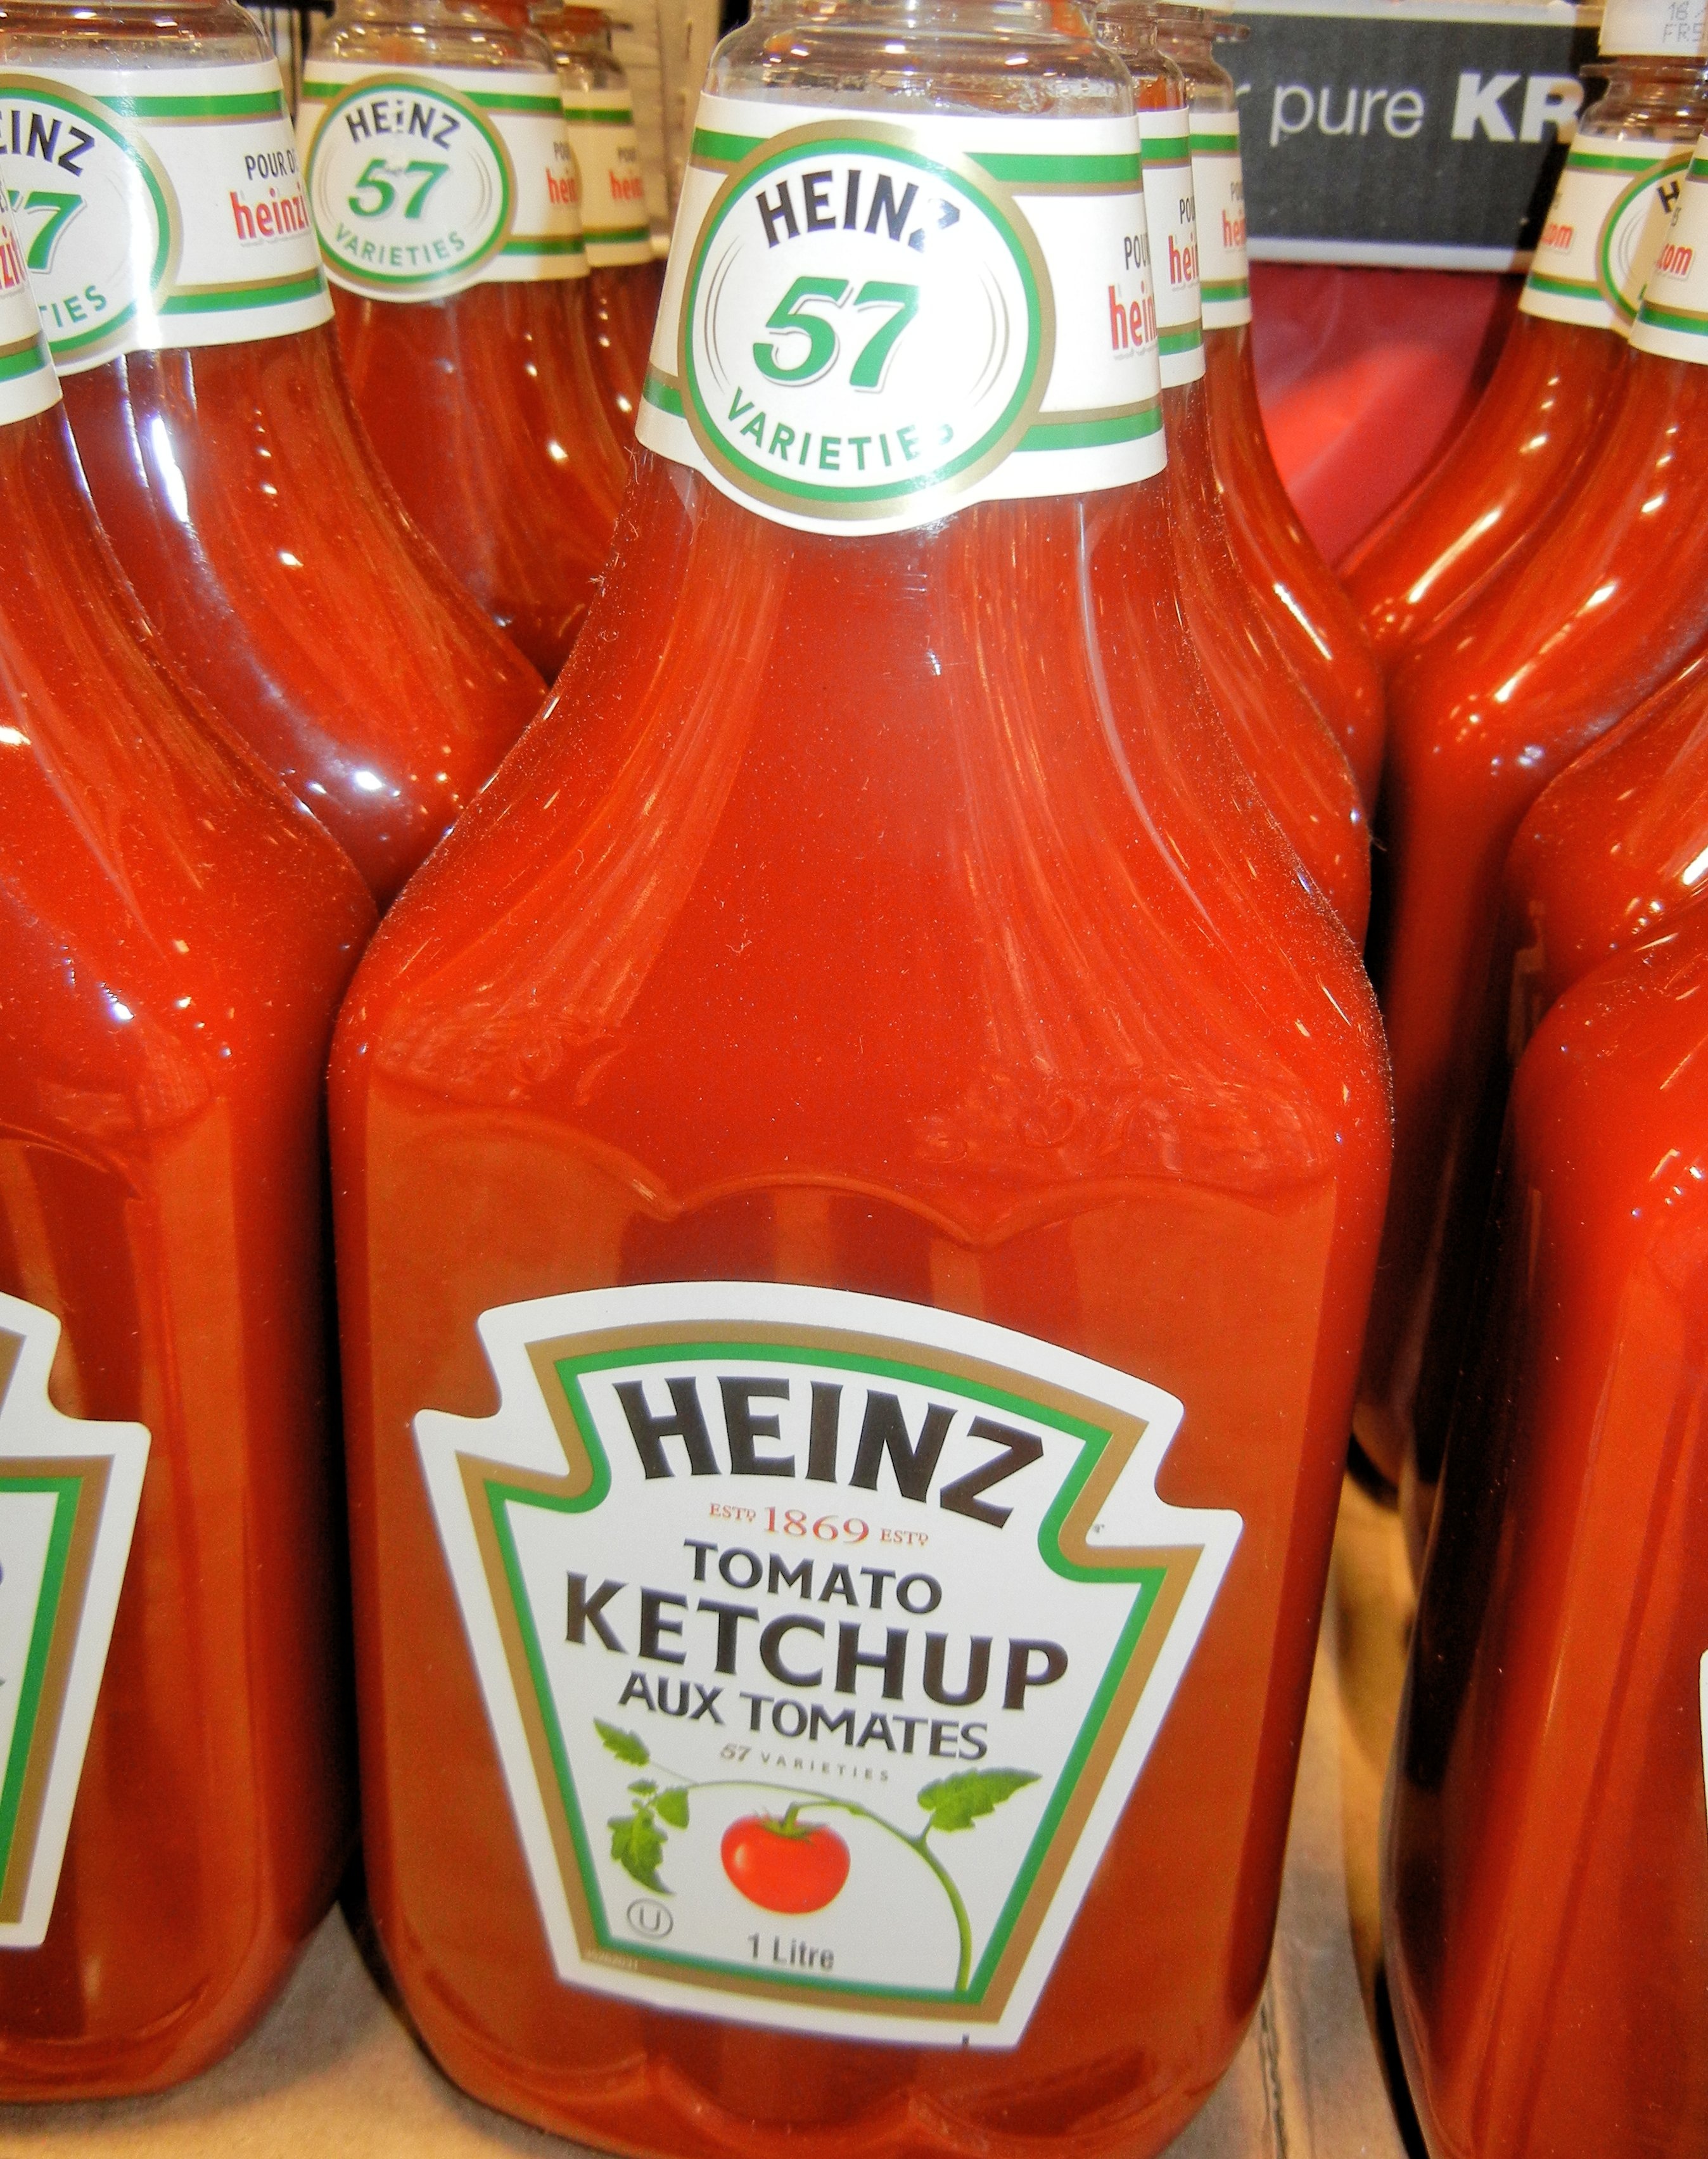
plant, fruit, dish, food, produce, vegetable, tomato, ketchup, juice, condiment, sugar, peppers, tomatoes, canning, heinz, flowering plant, land plant, tabasco pepper